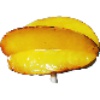
Label: Carambula 1